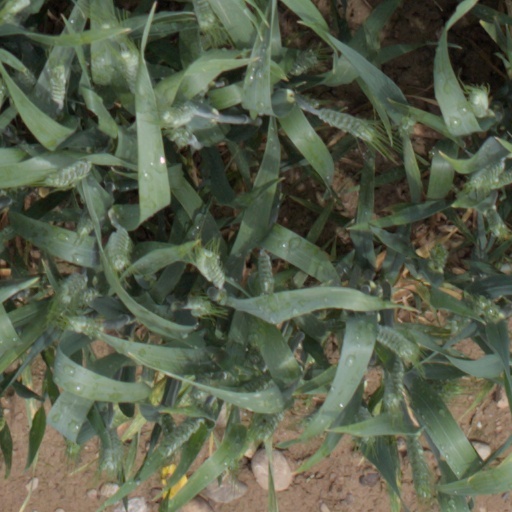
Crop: wheat